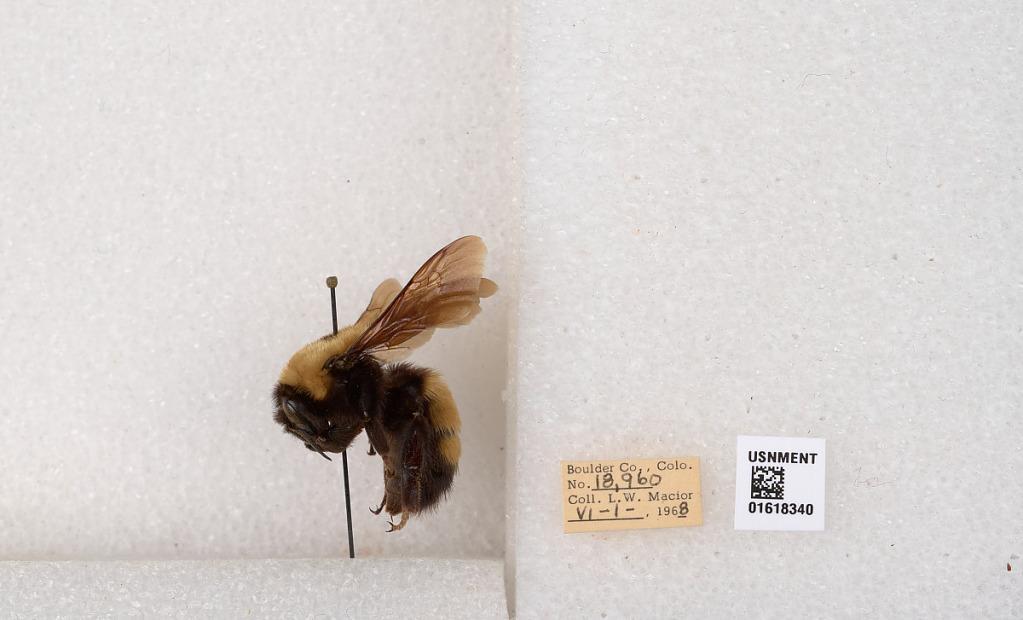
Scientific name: Bombus (Bombus) nevadensis Cresson
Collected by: L. Macior
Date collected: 1968-6-1
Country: United States
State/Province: Colorado
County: Boulder
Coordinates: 40.0925, -105.358